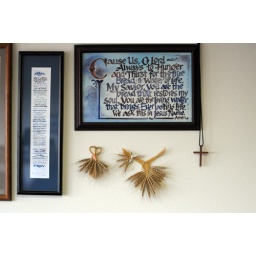
Wall hangings in the kitchen of the Koompin's home in American Falls, Idaho.